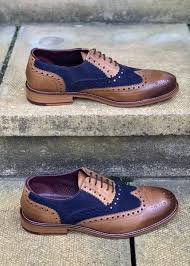
Label: Brogue